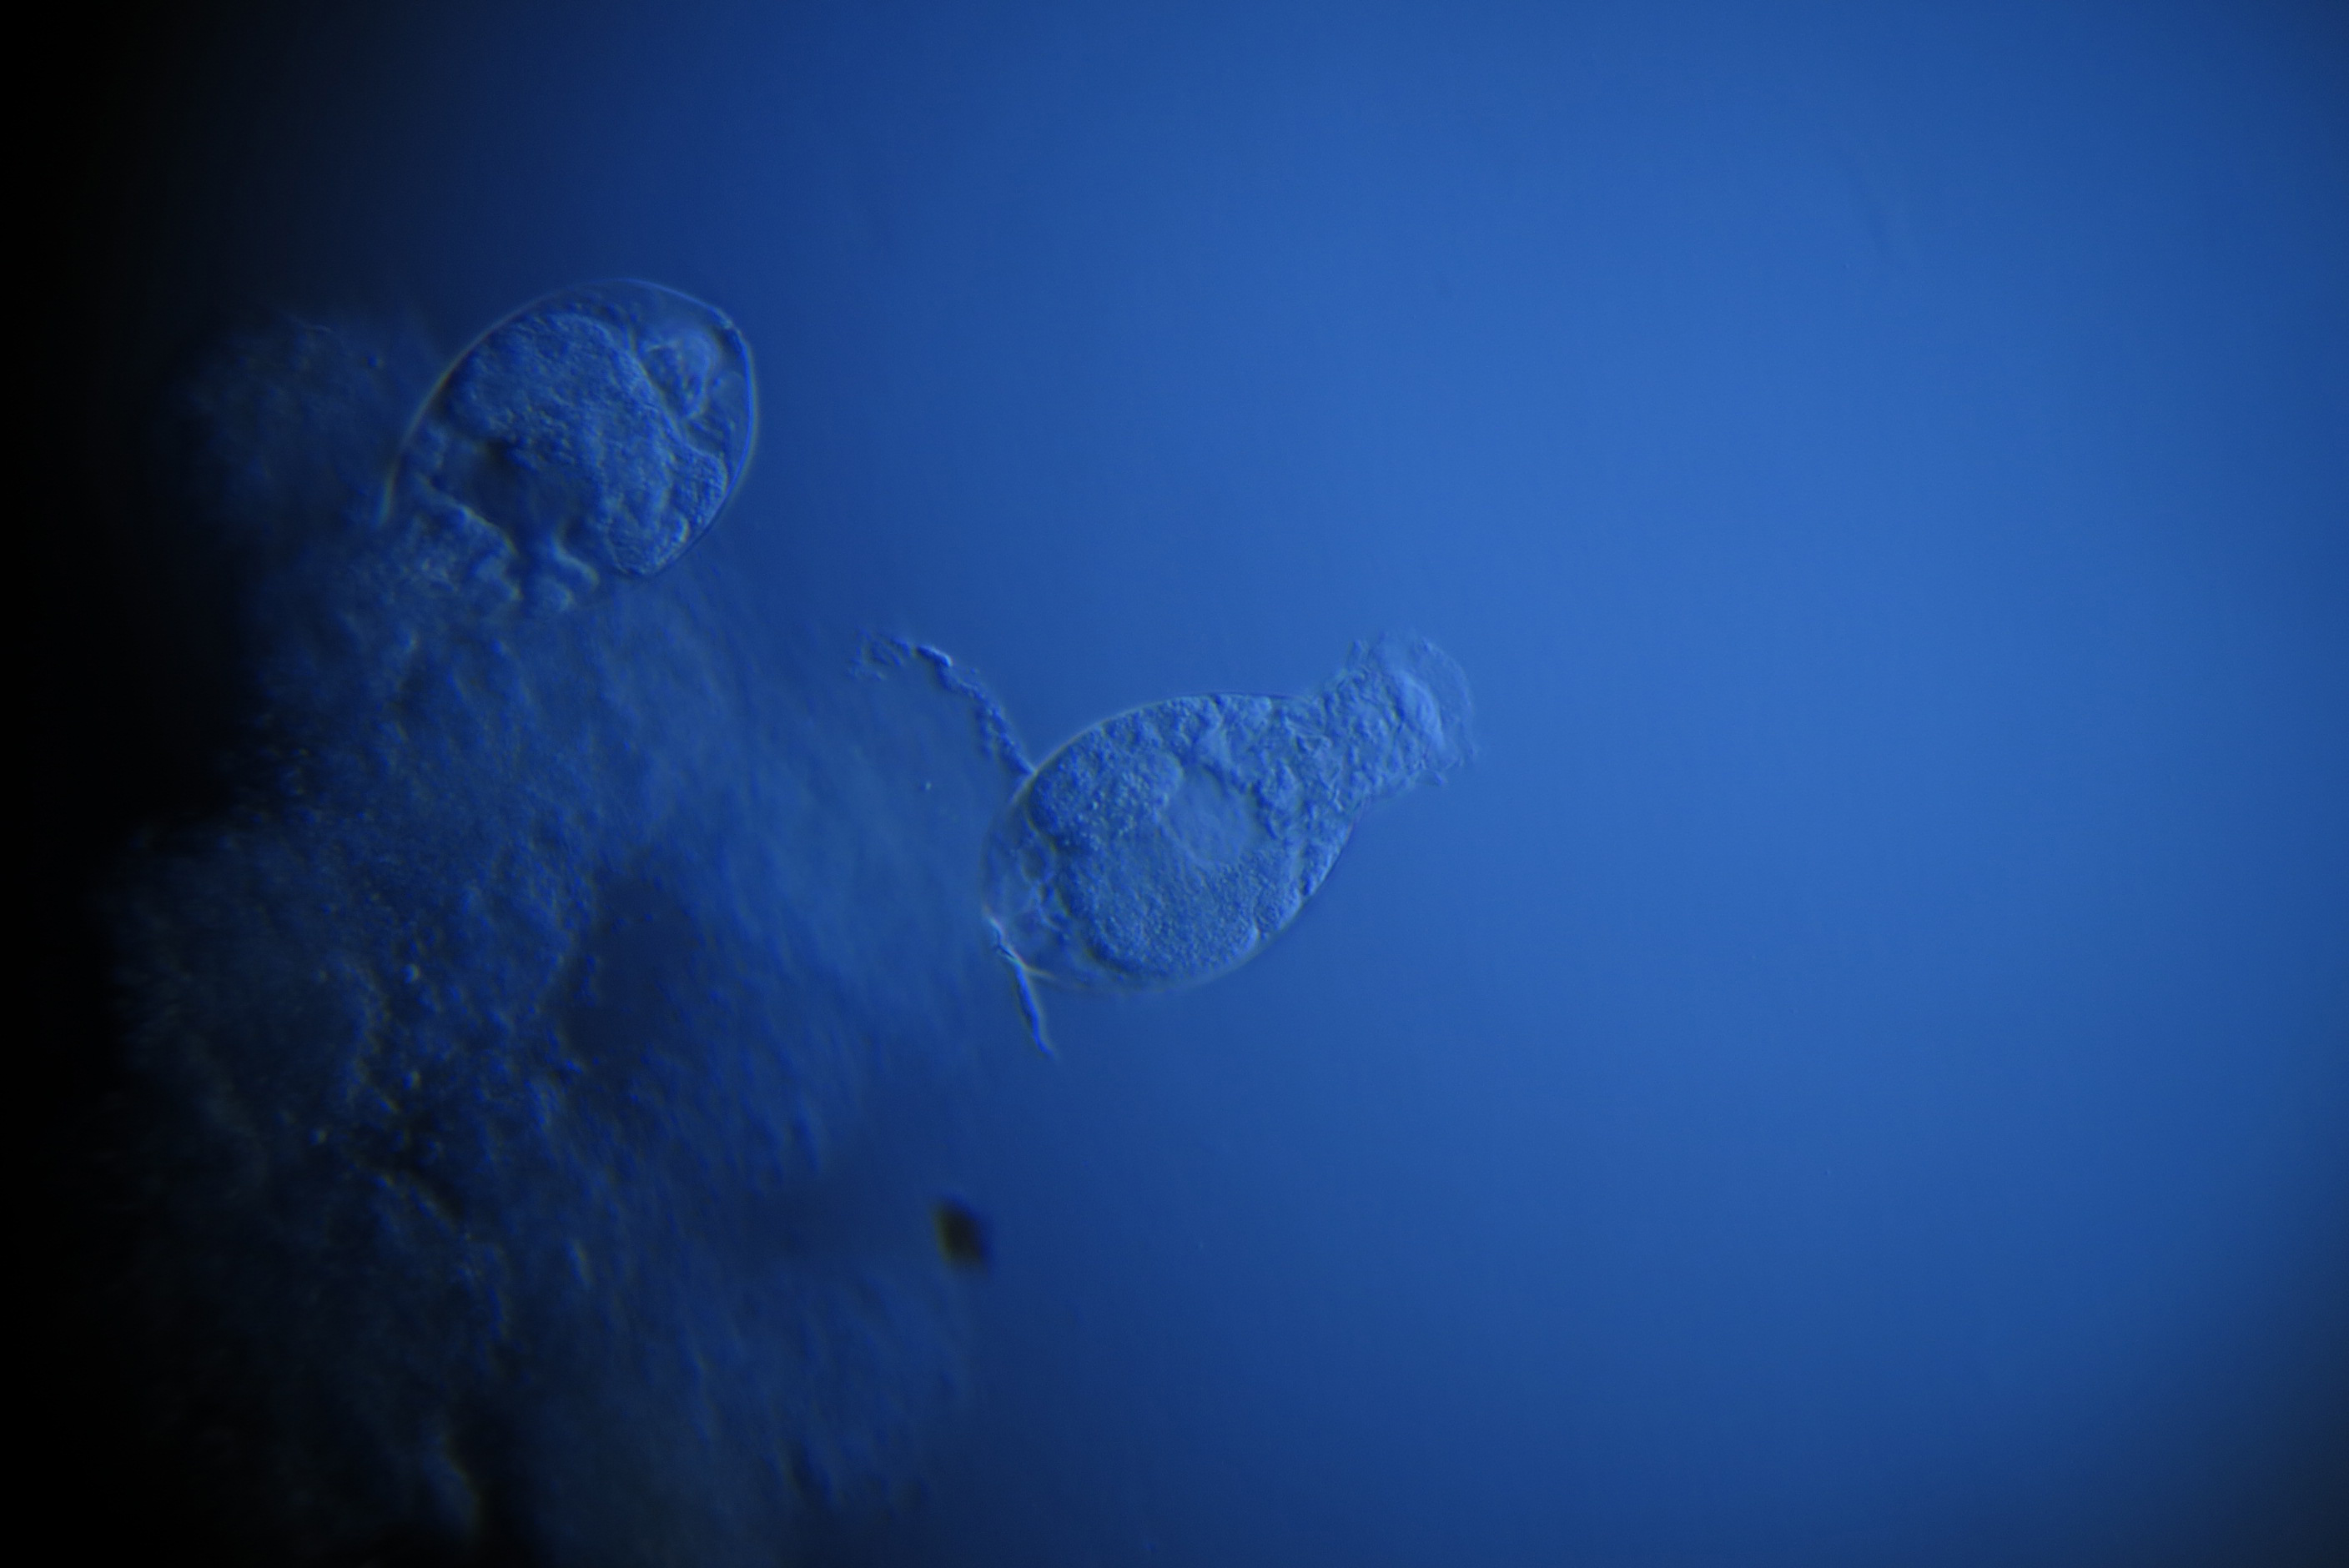
underwater, biology, jellyfish, blue, invertebrate, protist, protisten, einzeller, protozoen, mikroskop, mikrofotografie, mikrofoto, microscop, ciliaten, ciliat, wimperntierchen, infusorien, microfotography, macro photography, mikrofotogafie, atmosphere of earth, computer wallpaper, marine biology, marine invertebrates